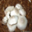
Label: mushroom